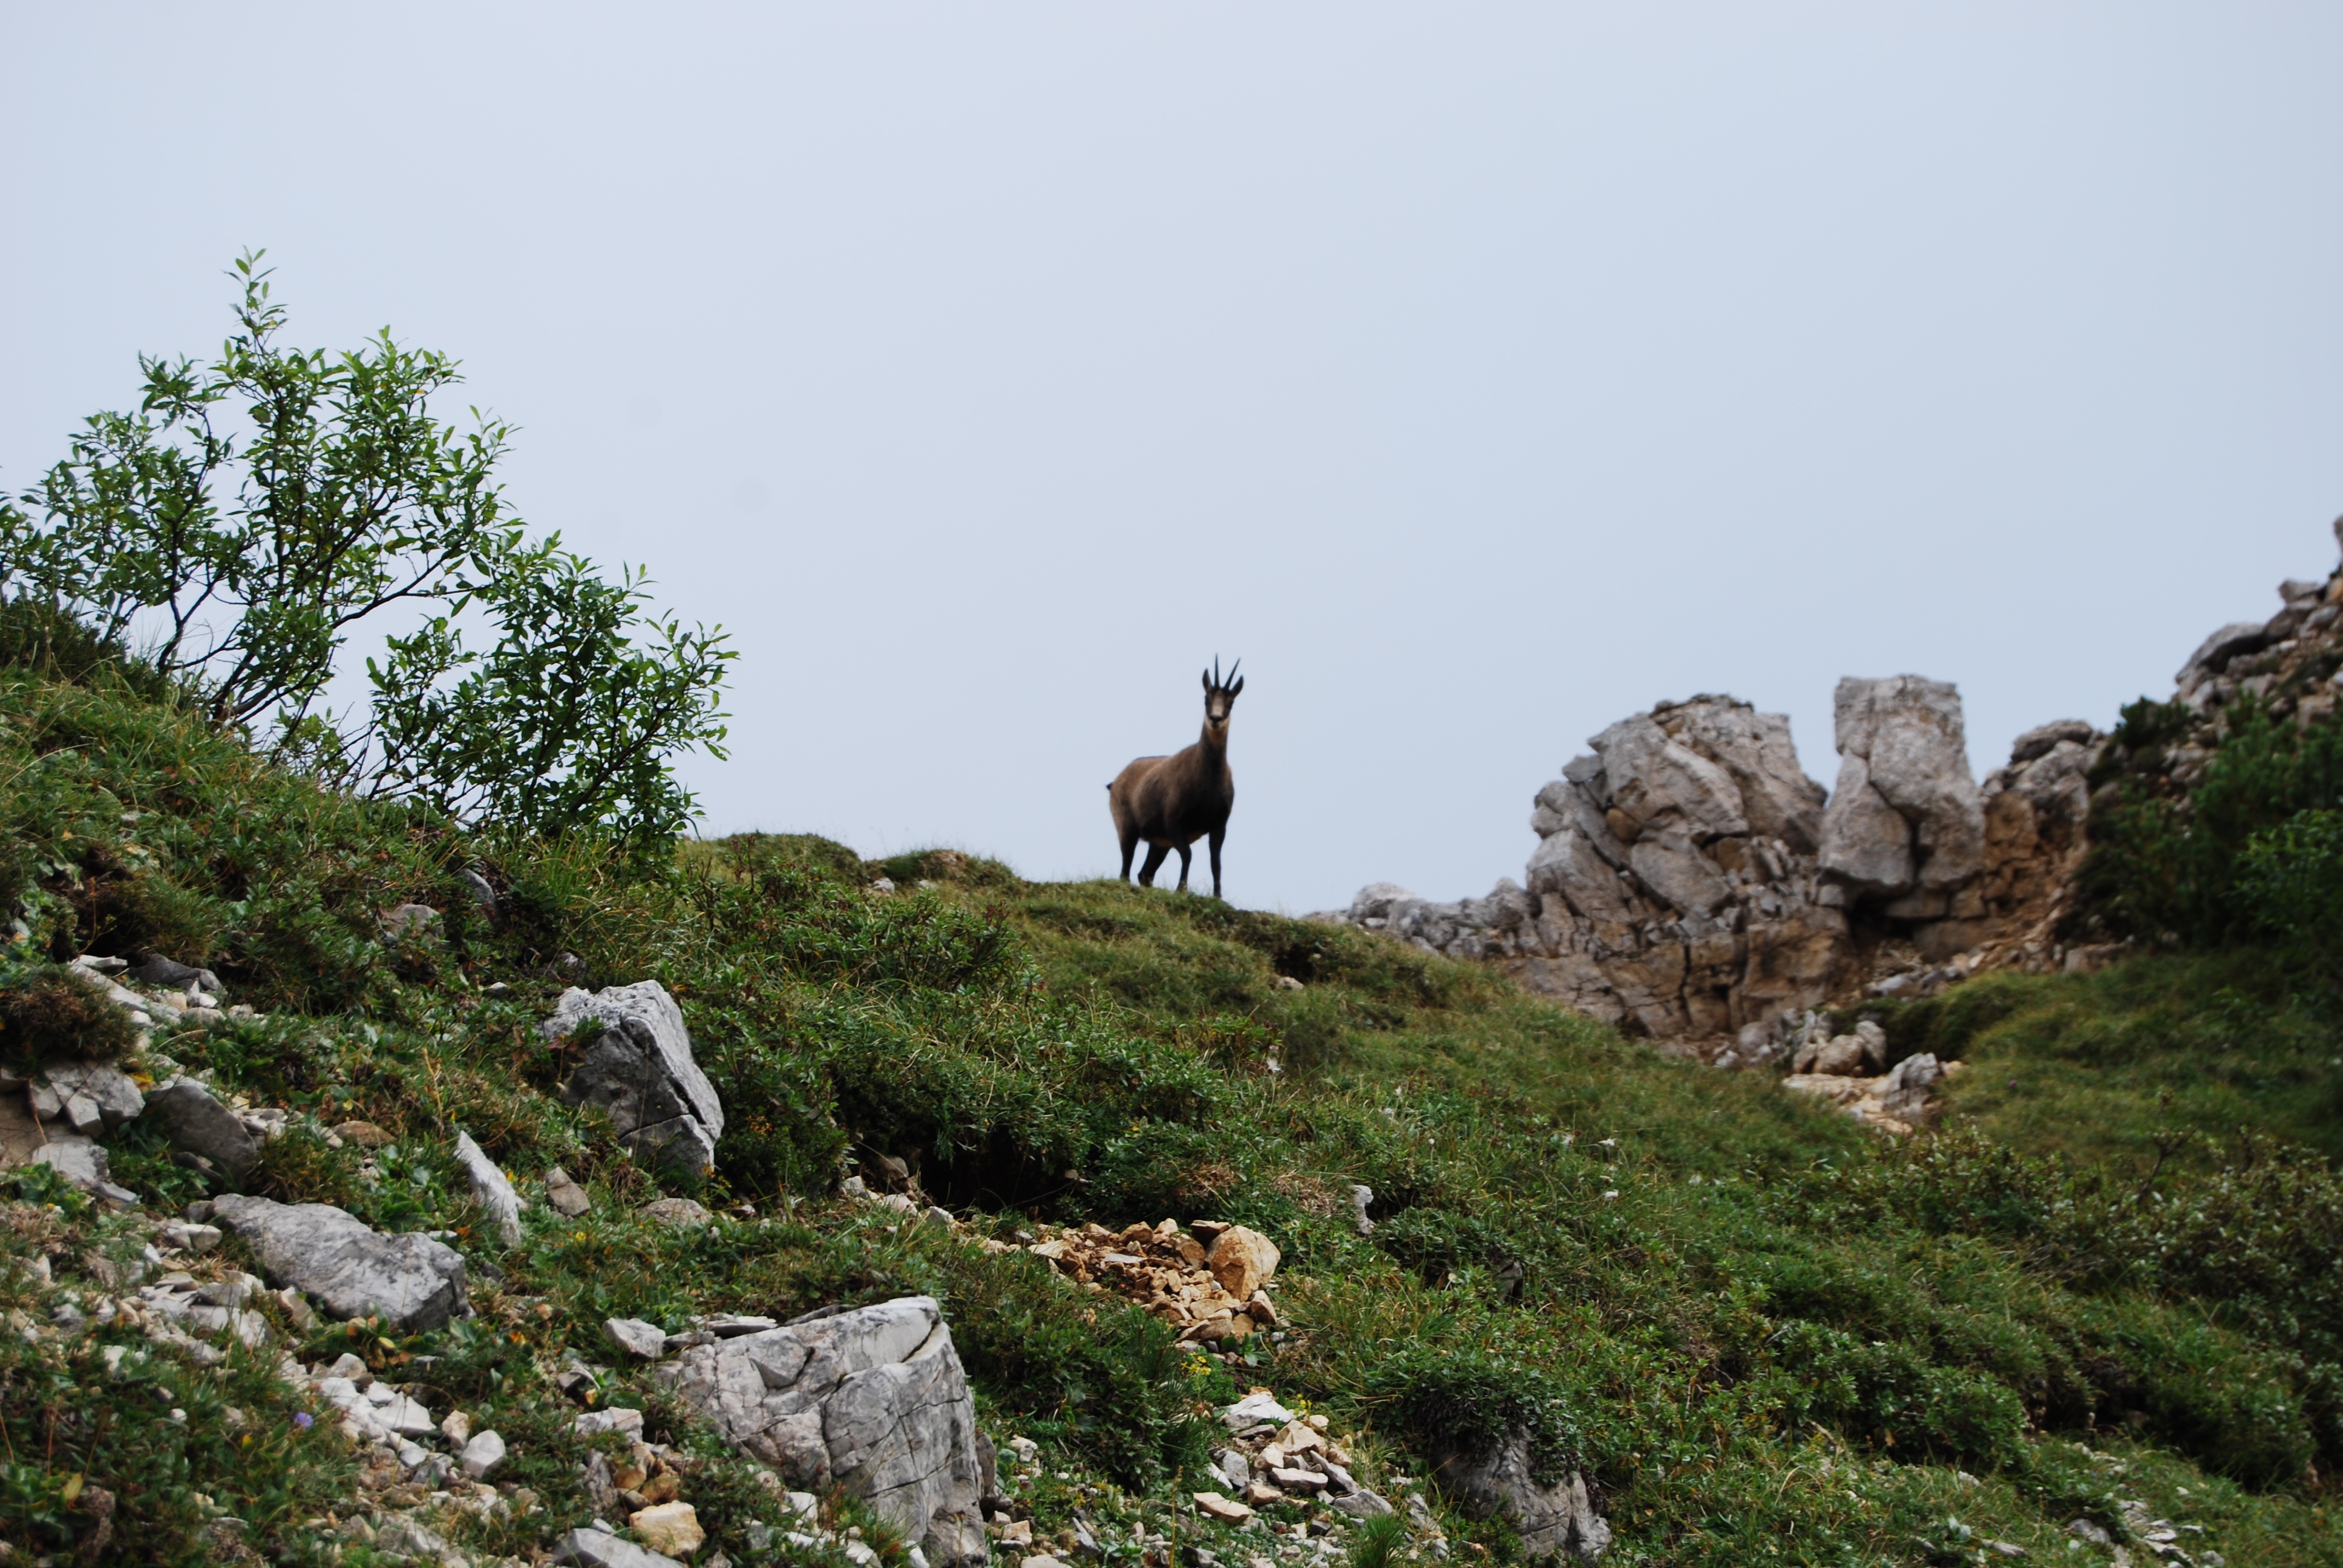
rock, wilderness, mountain, adventure, animal, wildlife, wild, national park, fauna, chamois